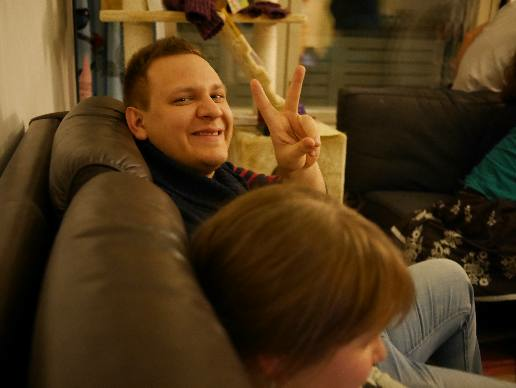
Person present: Yes